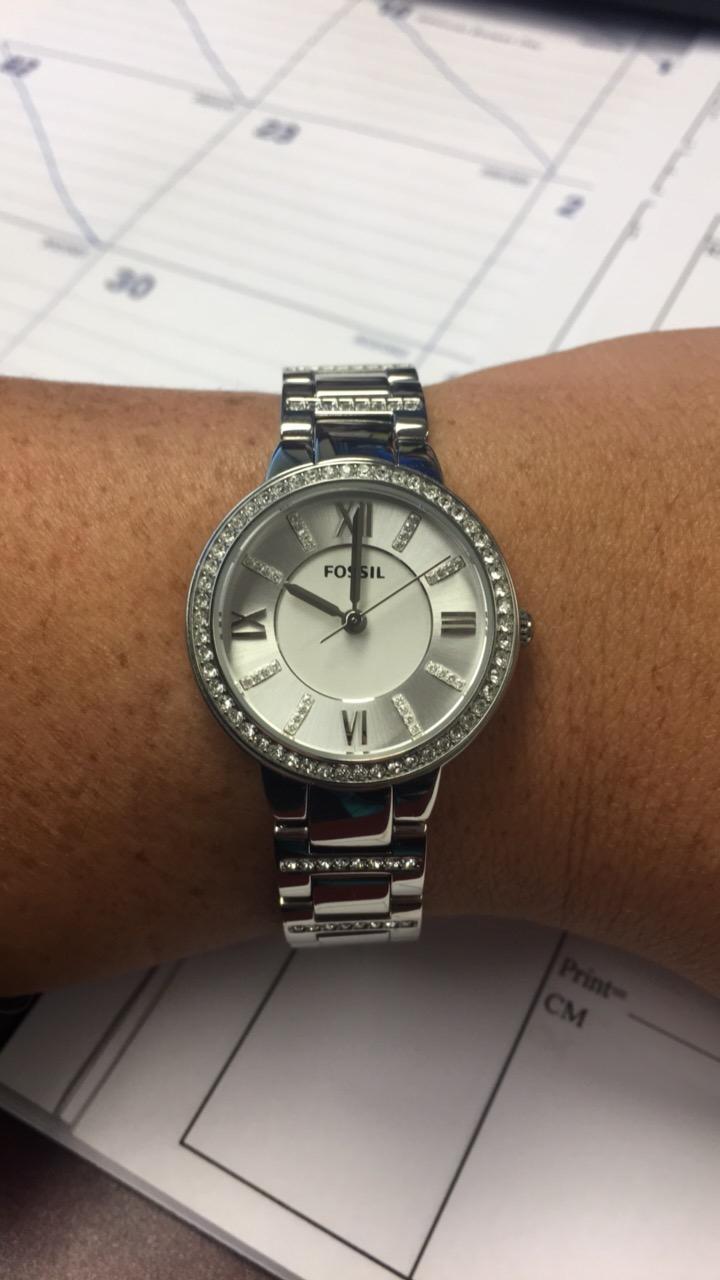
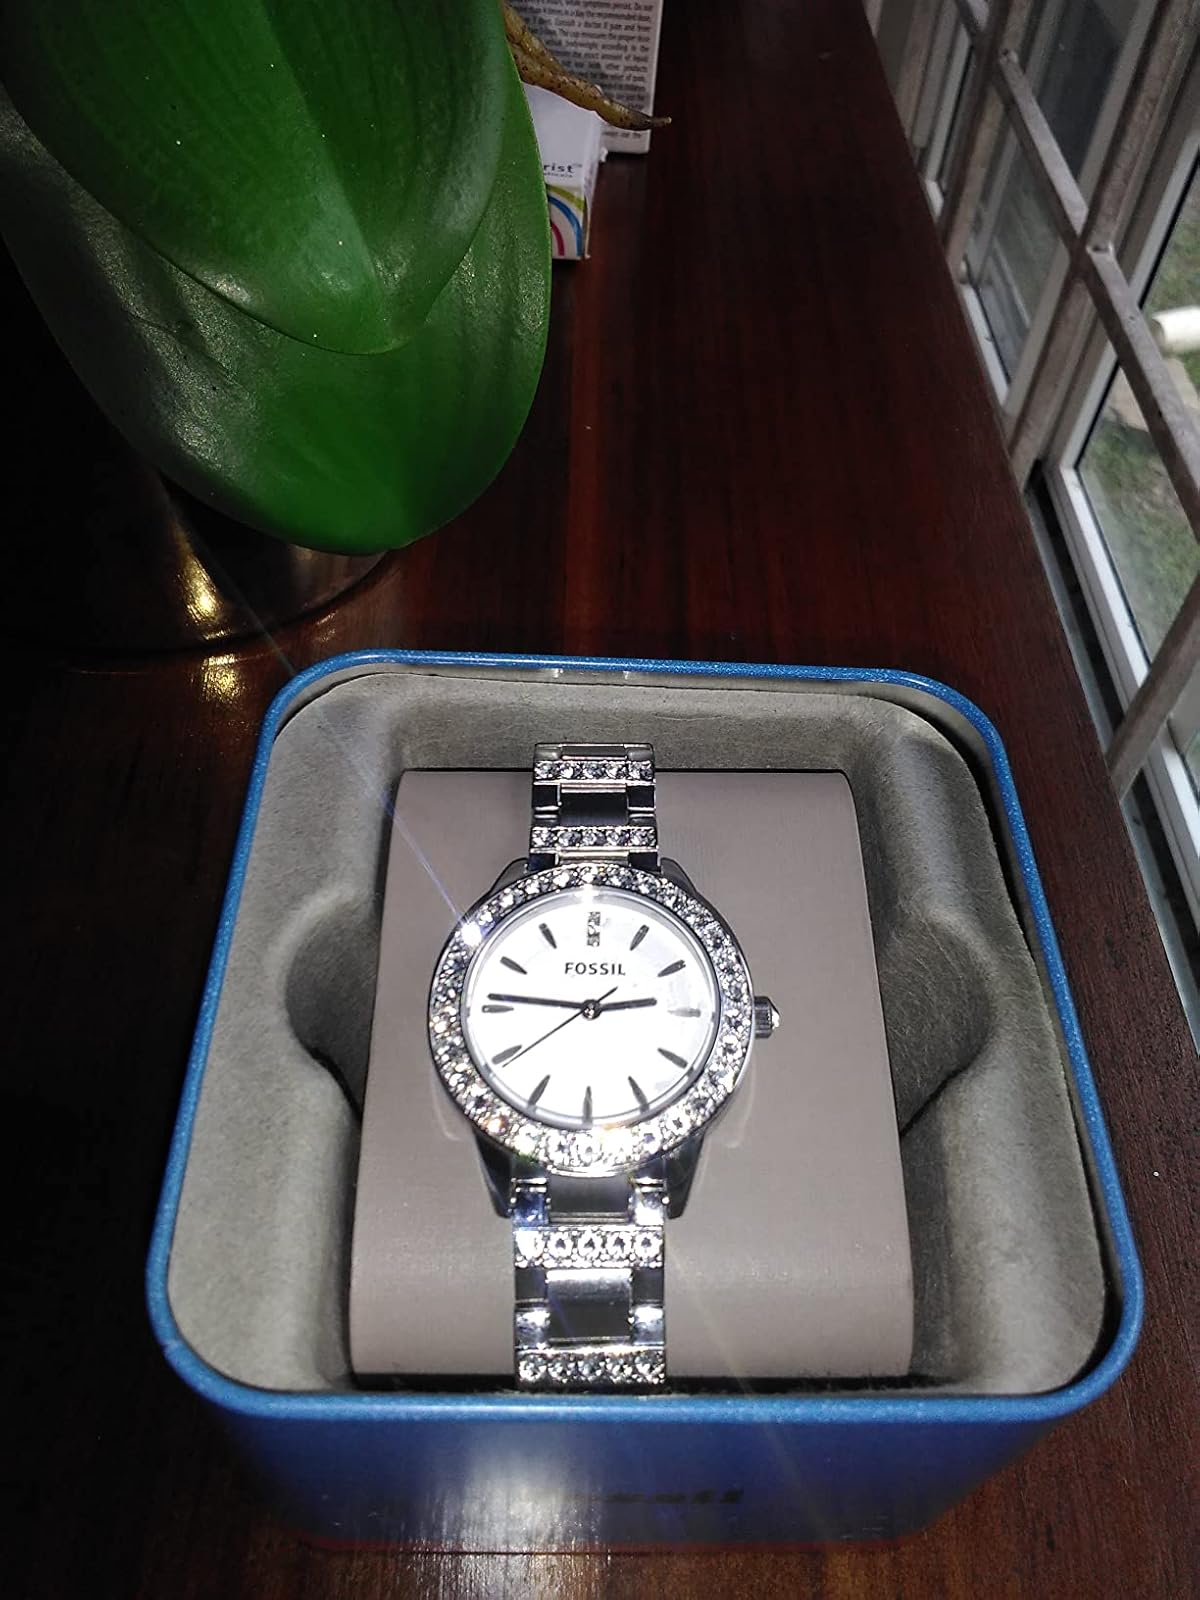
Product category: accessories_watch
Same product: no